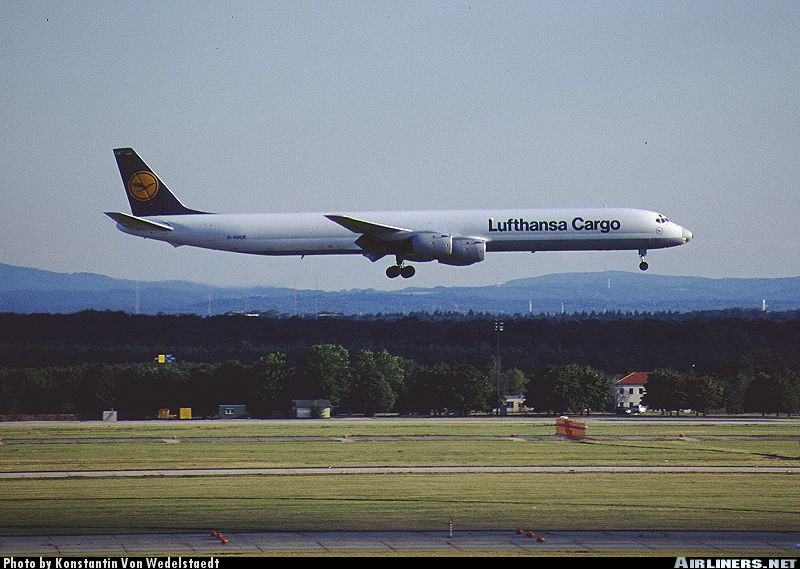
Vehicle type: Planes